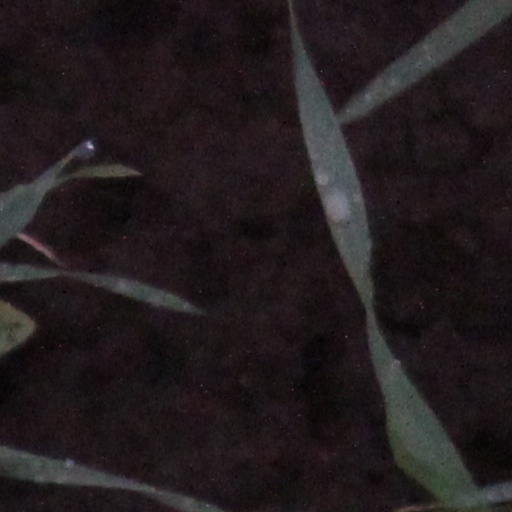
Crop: wheat